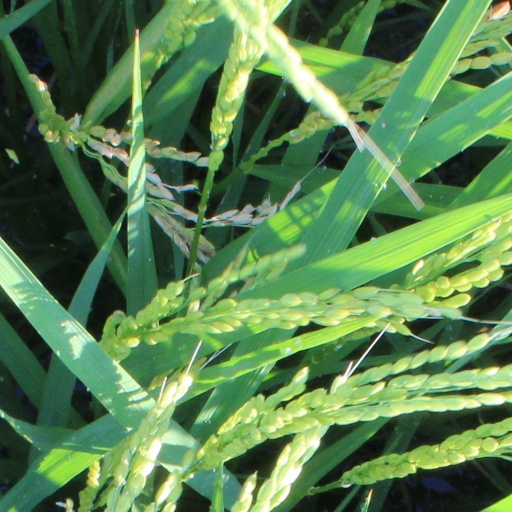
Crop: rice